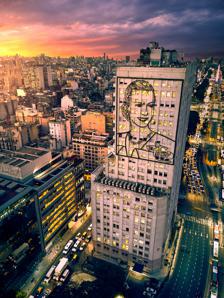
Building: Ministry of Public Works Building, Buenos Aires
Country: Argentina
Year built: 1936
Public building in Buenos Aires, Argentina Aerial view of the building, with the face of Eva Perón . The Ministry of Public Works Building ( Spanish : Edificio del Ministerio de Obras Públicas ), now known as the Ministry of Health Building ( Spanish : Edificio del Ministerio de Salud ) is a public building in the rationalist style located on the intersection of 9 de Julio Avenue and Belgrano Avenue , in the neighborhood of Monserrat , in Buenos Aires , Argentina . It is currently used by the Argentine Ministry of Health . On both the north and south walls, there are large steel portraits of María Eva Duarte de Perón , better known as Evita Perón. Her official state portrait faces the south while the image to the north depicts her giving a passionate speech. The installations were created by the Argentinian artist Alejandro Marmo (known mononymously as Marmo ) in 2011. Built from 1932 to 1935, the building was designed by Belgrano Alberto Blanco and originally housed the offices of the Ministry of Public Works , which gives it its first and most commonly used name. Its construction was originally suggested by the architect José Hortal to the then Minister of Public Works Manuel Alvarado. The building actually preceded the construction of the 9 de Julio Avenue as it is known today by several years. In 1991, during the presidency of Carlos Saúl Menem , the Ministry of Public Works was dissolved and the building was made the new headquarters of the Ministry of Health and Social Action ; the two portfolios were separated in later years, but the building still houses both ministries, while the newly restored Public Works ministry is headquartered in the Palace of the Treasury , facing Plaza de Mayo . Gallery View from the west View in 2019 View in 2014 Aerial view c.1937 Close up of Eva Perón image References